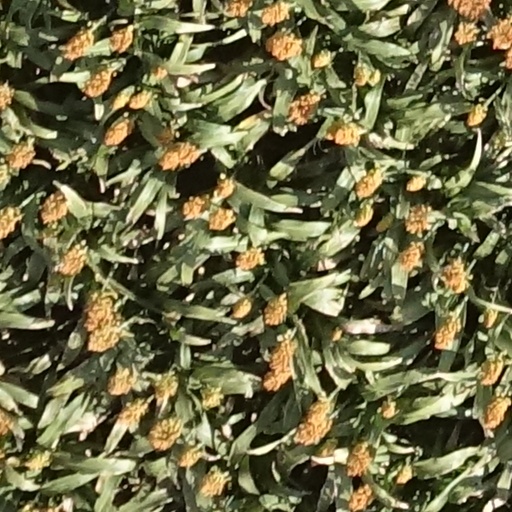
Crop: sorghum